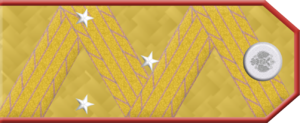
Alexandre Ilitch Doutov, né le 18 août 1879 à Kazalinsk, mort le 7 mars 1921 à Shuiding.
Iakov Alexandrovitch Slachtchev, né le 29 décembre 1885 et décédé le 11 janvier 1929, est un lieutenant-général russe ayant combattu dans les armées blanches dans le sud de la Russie lors de la guerre civile.
Le grade de lieutenant général est :
Piotr Konstantinovitch Pissarev, né le 17 décembre 1874 dans l’oblast des Cosaques du Don et décédé le 22 décembre 1967 à Chelles, est un lieutenant-général russe, membre des armées blanches et dirigeant de l’union des volontaires contre l’occupation allemande lors de la Seconde Guerre mondiale.
Alexandre Alexandrovitch Borovski, né le 6 juin 1877, décédé le 22 avril 1939 à Skopje est un général d’infanterie russe et une figure des armées blanches.